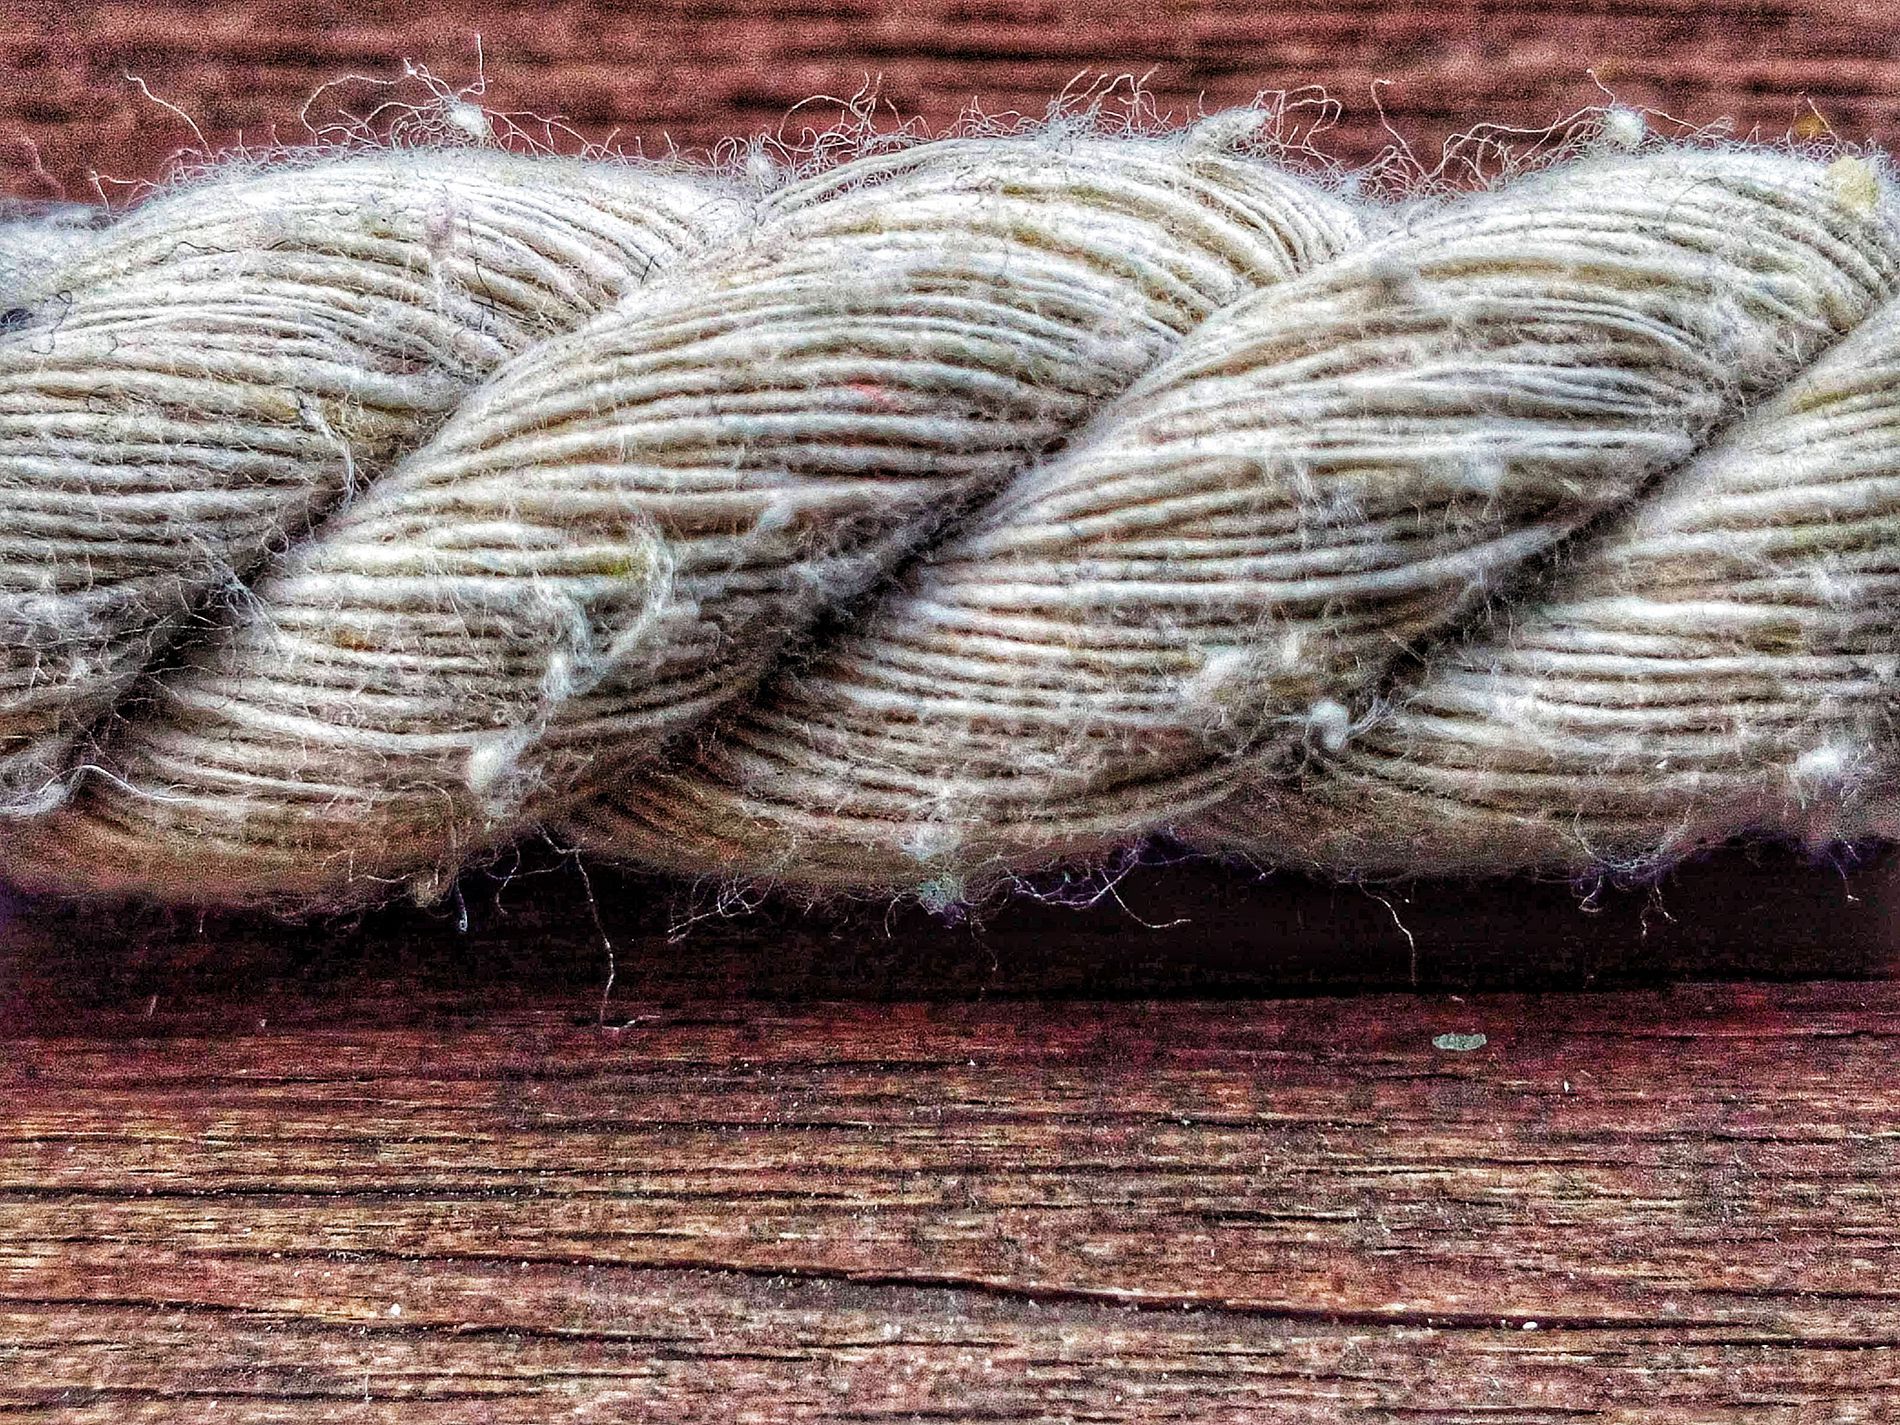
Rough rope
this image is a close-up  photograph of a thick, twisted rope resting on a wooden surface showcasing both textures.
This is a close-up image of a thick, coiled rope placed on a wooden surface. The rope appears to be made of natural fibers.
The wood surface beneath has a rich, reddish-brown hue with visible grain patterns and a few scratches.
The image emphasizes texture and detail, showcasing the interplay of rough, organic materials.
Labels: Rope, Animal, Bird, Wool, Coil, Spiral, wooden background
Camera: HUAWEI HUAWEI CUN-L21
Aperture: F2
Exposure: 1/60 sec
ISO: 124
Focal length: 3.5 mm